Akshata Murty

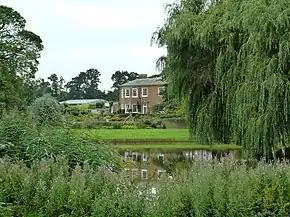
Kirby Sigston Manor, North Yorkshire

Murty is an Indian citizen. She speaks English, Hindi, Kannada and French. In August 2009, Murty married Rishi Sunak, whom she met in 2004 at Stanford University.They have two daughters, Anoushka and Krishna. The couple own Kirby Sigston Manor in the village of Kirby Sigston, North Yorkshire, as well as a mews house in Earl's Court, Kensington and Chelsea; a flat on Old Brompton Road, South Kensington; and a penthouse apartment on Ocean Avenue in Santa Monica, California. In April 2022, it was reported that Sunak and Murty had moved out of 11 Downing Street to a newly refurbished West London home.